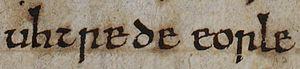
Owen le Chauve est un souverain du royaume de Strathclyde du début du XIᵉ siècle.